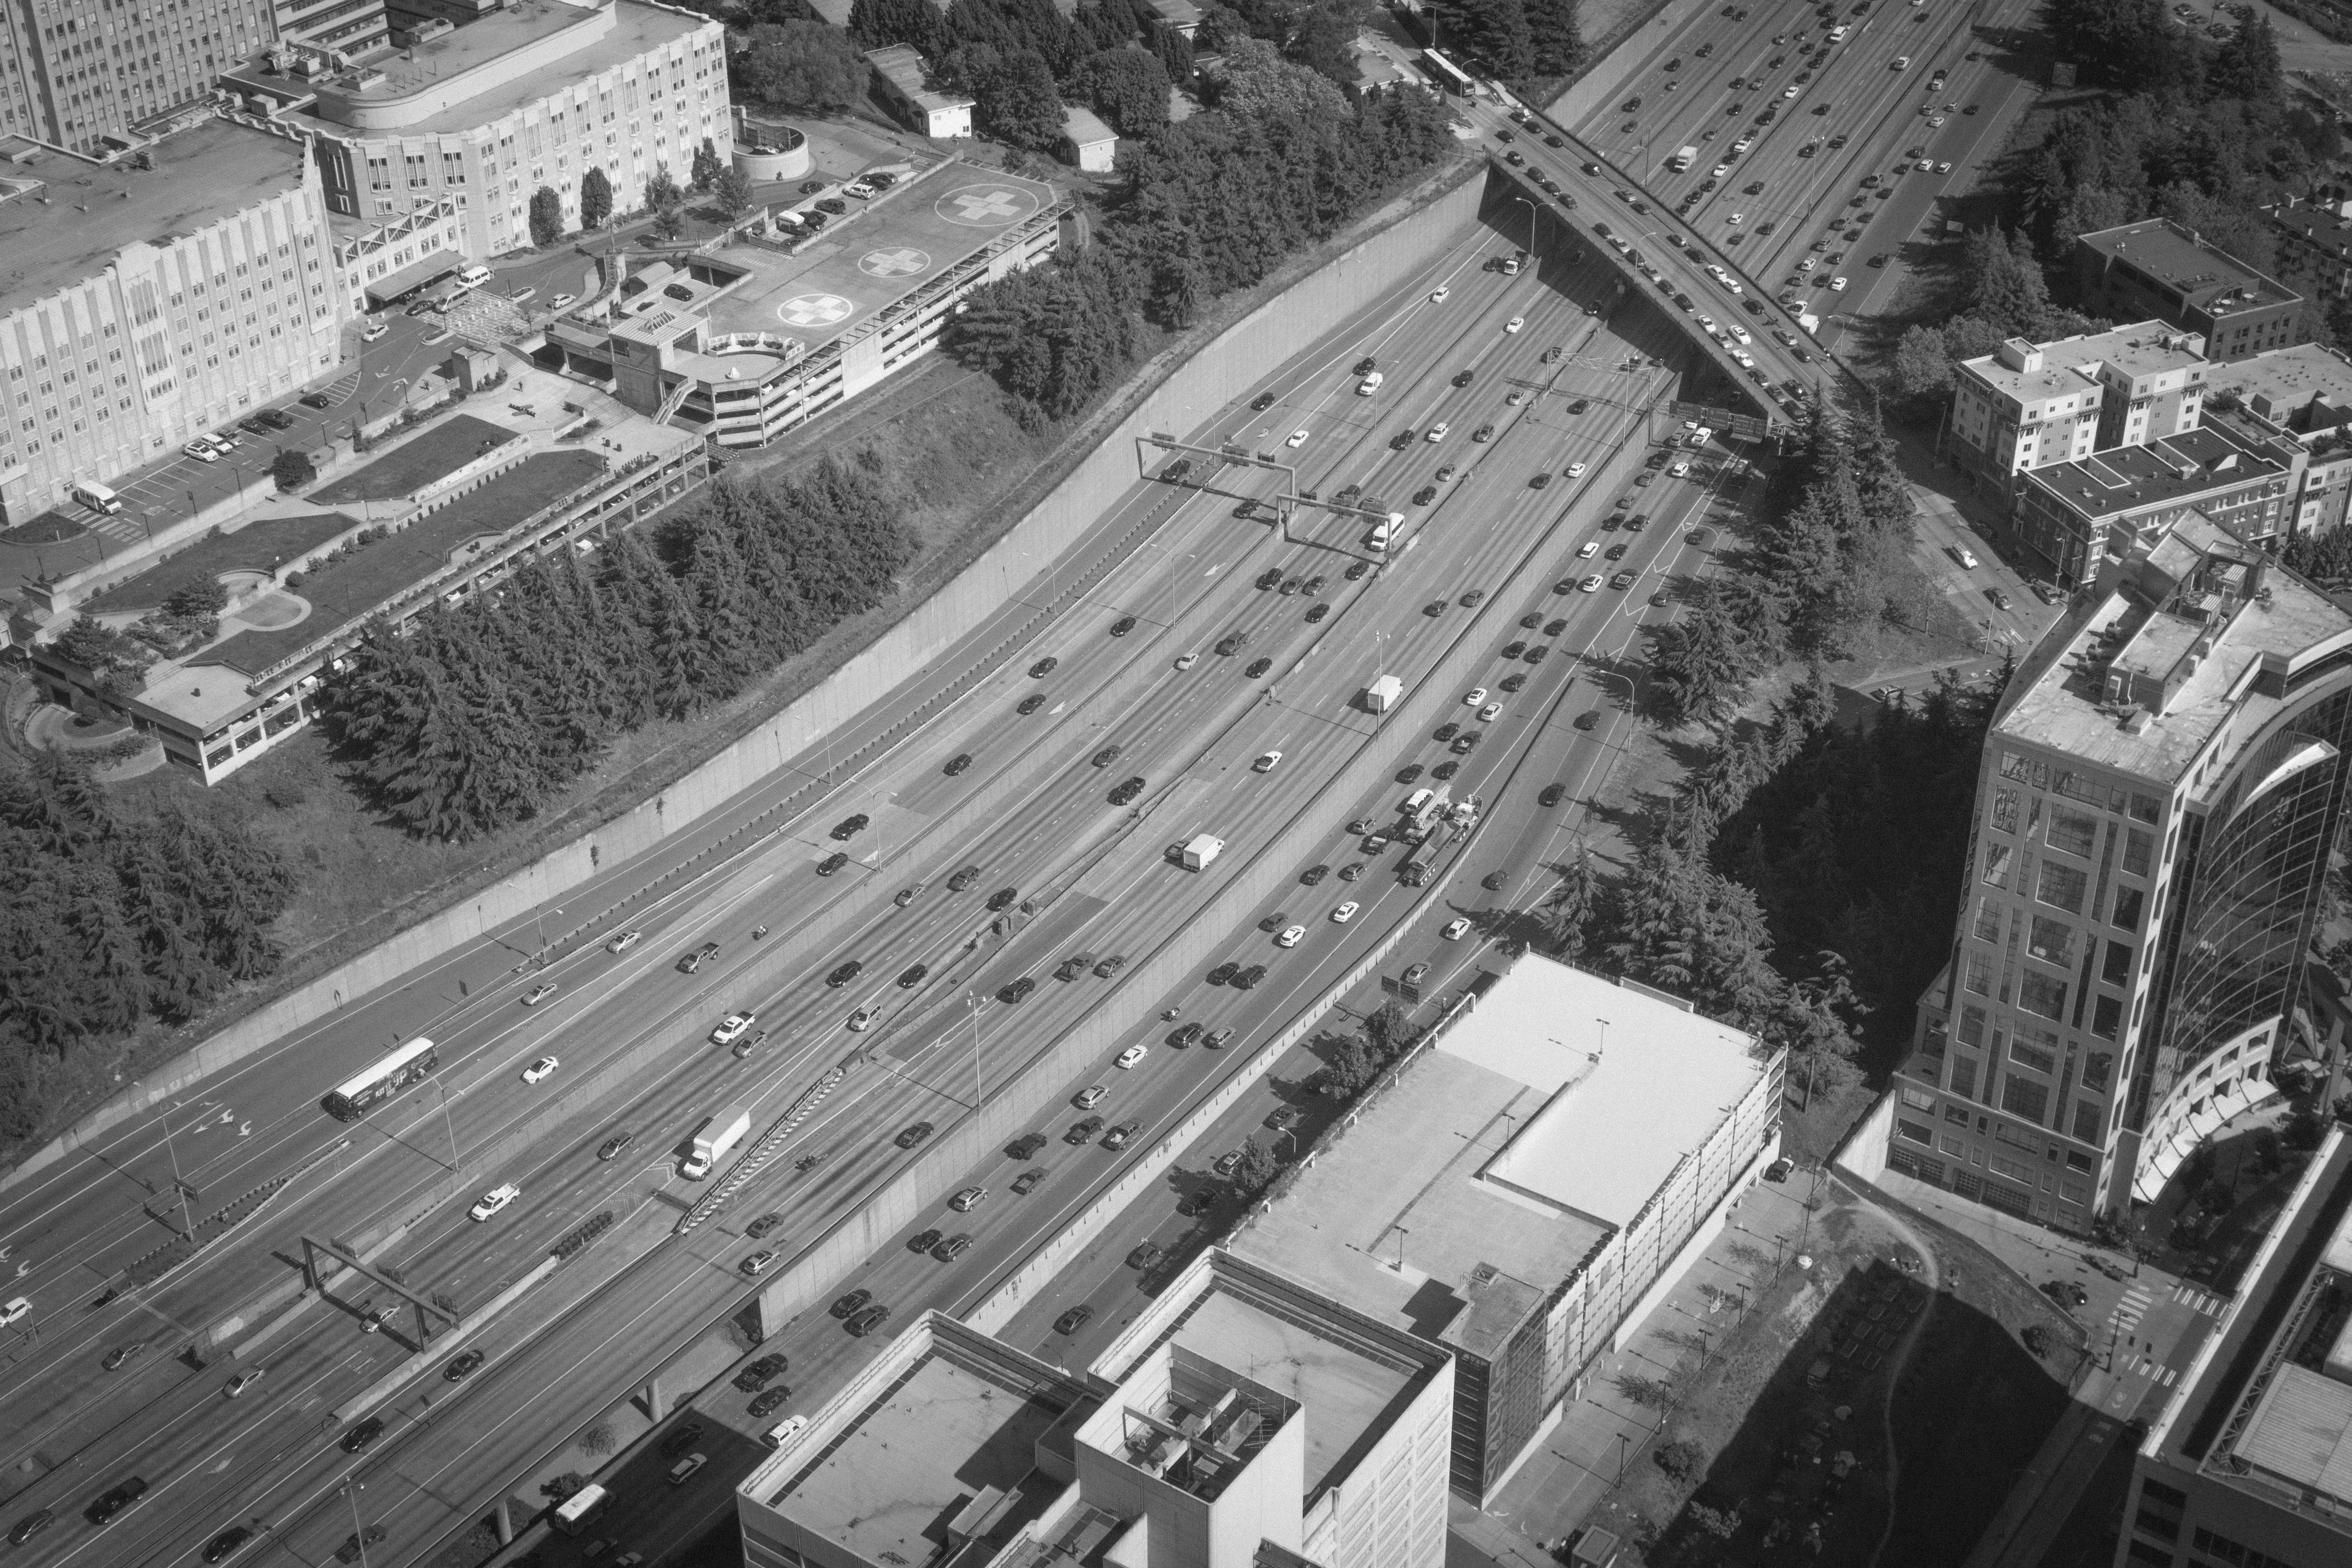
black and white, street, photography, city, skyscraper, cityscape, downtown, monochrome, metropolis, bird's eye view, aerial photography, urban area, monochrome photography, residential area, metropolitan area